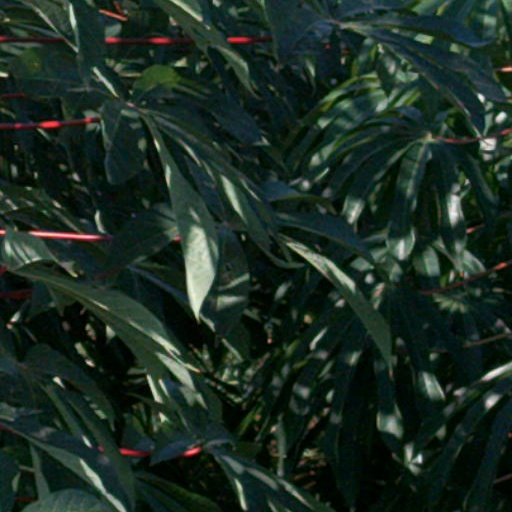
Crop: cassava